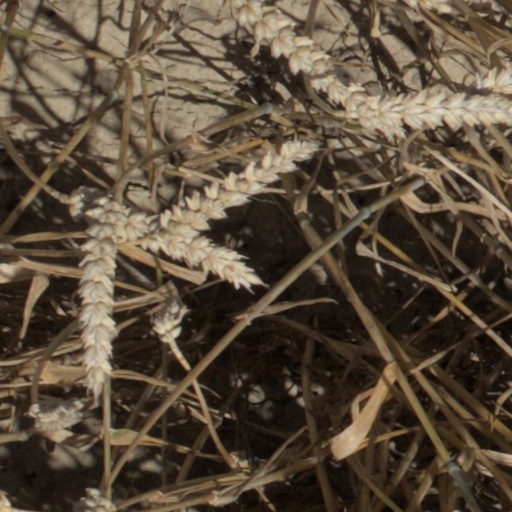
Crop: wheat